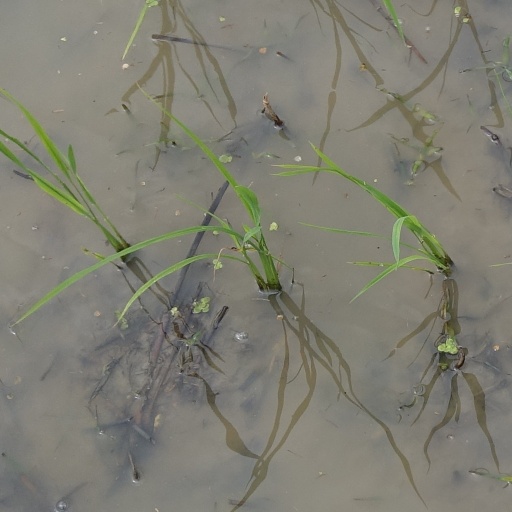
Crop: rice